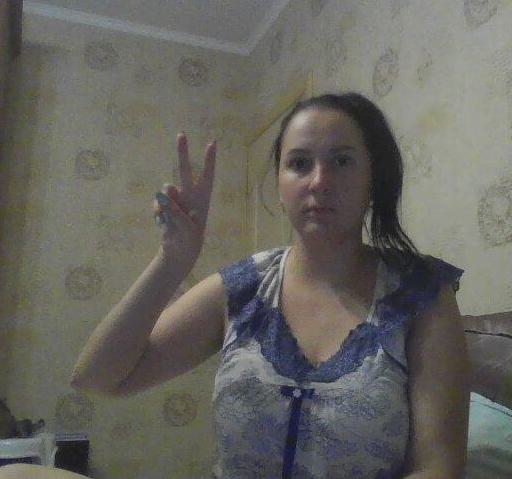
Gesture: peace